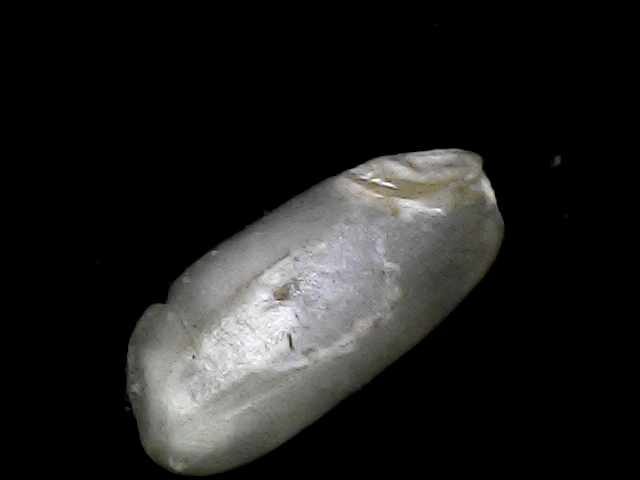
Rice variety: BD33